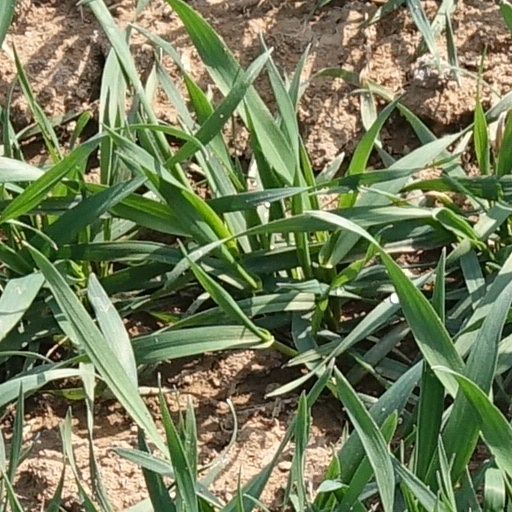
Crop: wheat